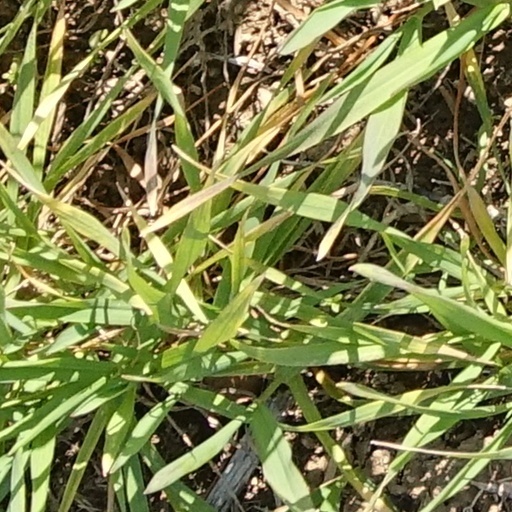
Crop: wheat